Corfu

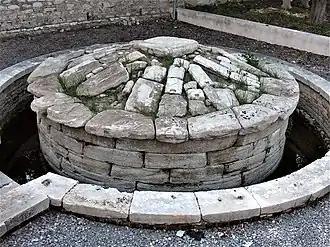
Tomb of Menecrates

The Temple of Artemis is an Archaic Greek temple in Corfu, built in around 580 BC in the ancient city of Korkyra (or Corcyra), in what is known today as the suburb of Garitsa. The temple was dedicated to Artemis. It is known as the first Doric temple exclusively built with stone. It is also considered the first building to have incorporated all of the elements of the Doric architectural style. Very few Greek temple reliefs from the Archaic period have survived, and the large fragments of the group from the pediment are the earliest significant survivals.